Geoffrey Wilder

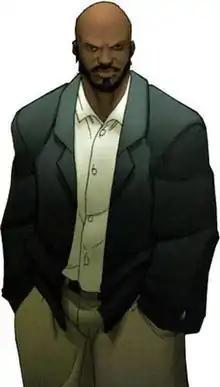

Geoffrey Wilder is a fictional supervillain appearing in American comic books published by Marvel Comics. The character has appeared primarily in the series "Runaways". Geoffrey is the leader of the Pride, a supervillain crime ring in Los Angeles. He is the father of Alex Wilder.